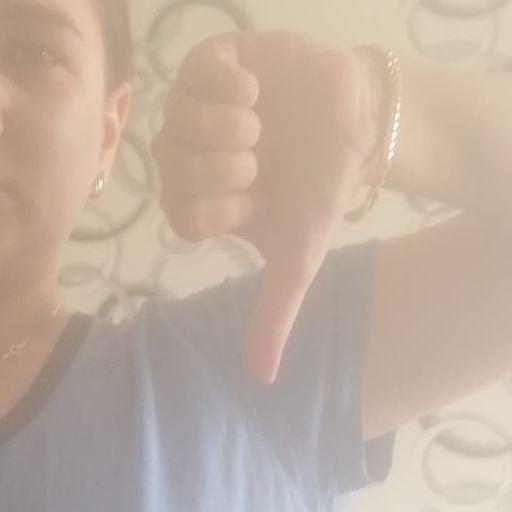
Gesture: dislike